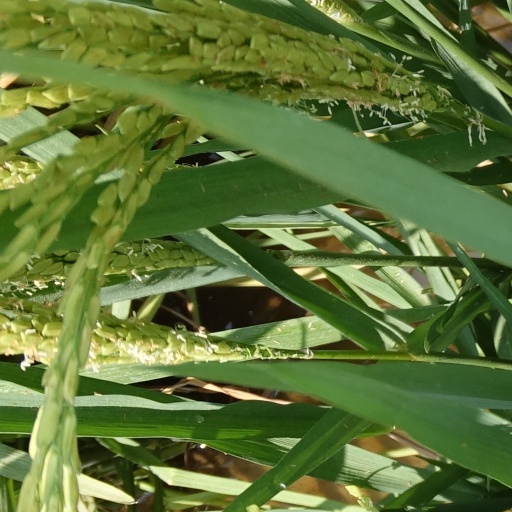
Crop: rice